Wedding Night (2001 film)

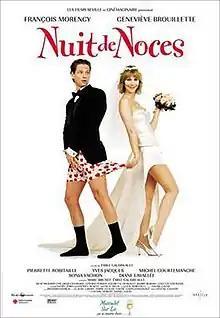

After winning a contest Florence and Nicolas set out to get married in Niagara Falls accompanied by their family and friends. No sooner do they arrive than the situation turns sour, and the couple decides to call the whole thing off. Stuck in an unfamiliar town with their respective relatives, Florence and Nicolas have their illusions shattered regarding love and living as a couple. In their own ways the members of both families try to reconcile the ex-future husband and wife, but things are not so simple.